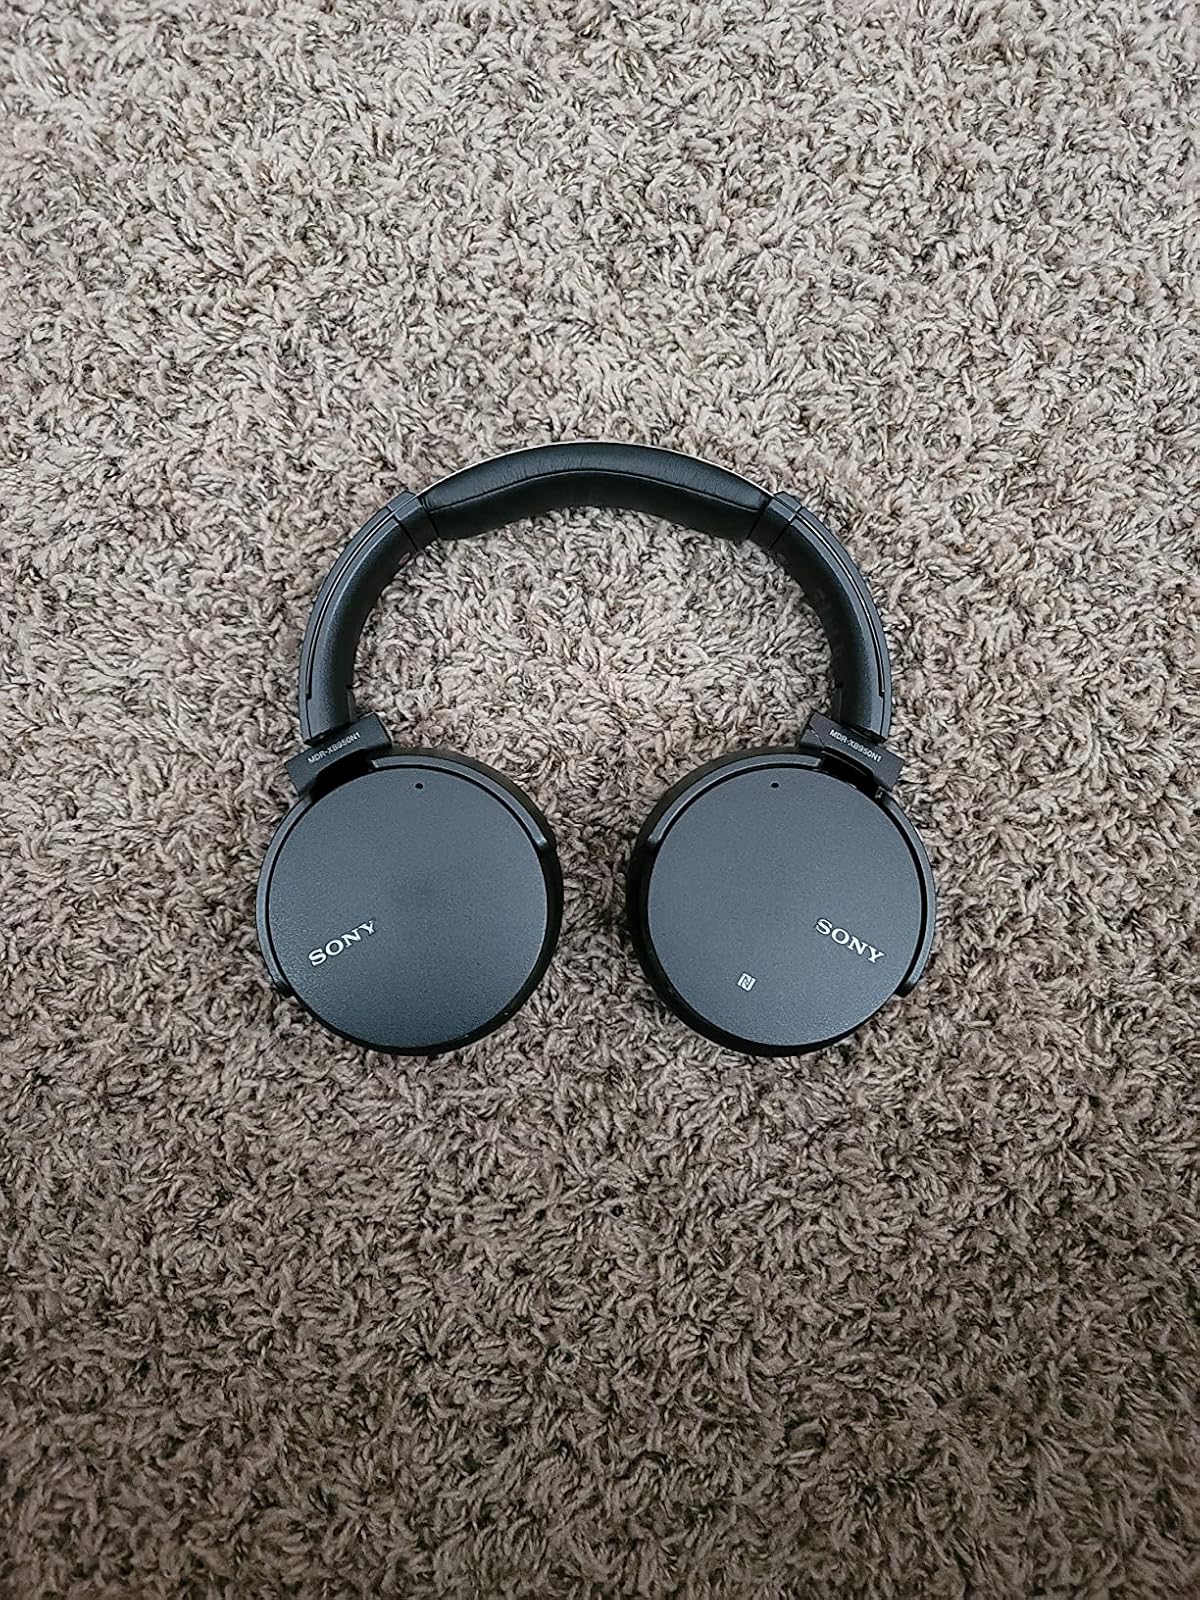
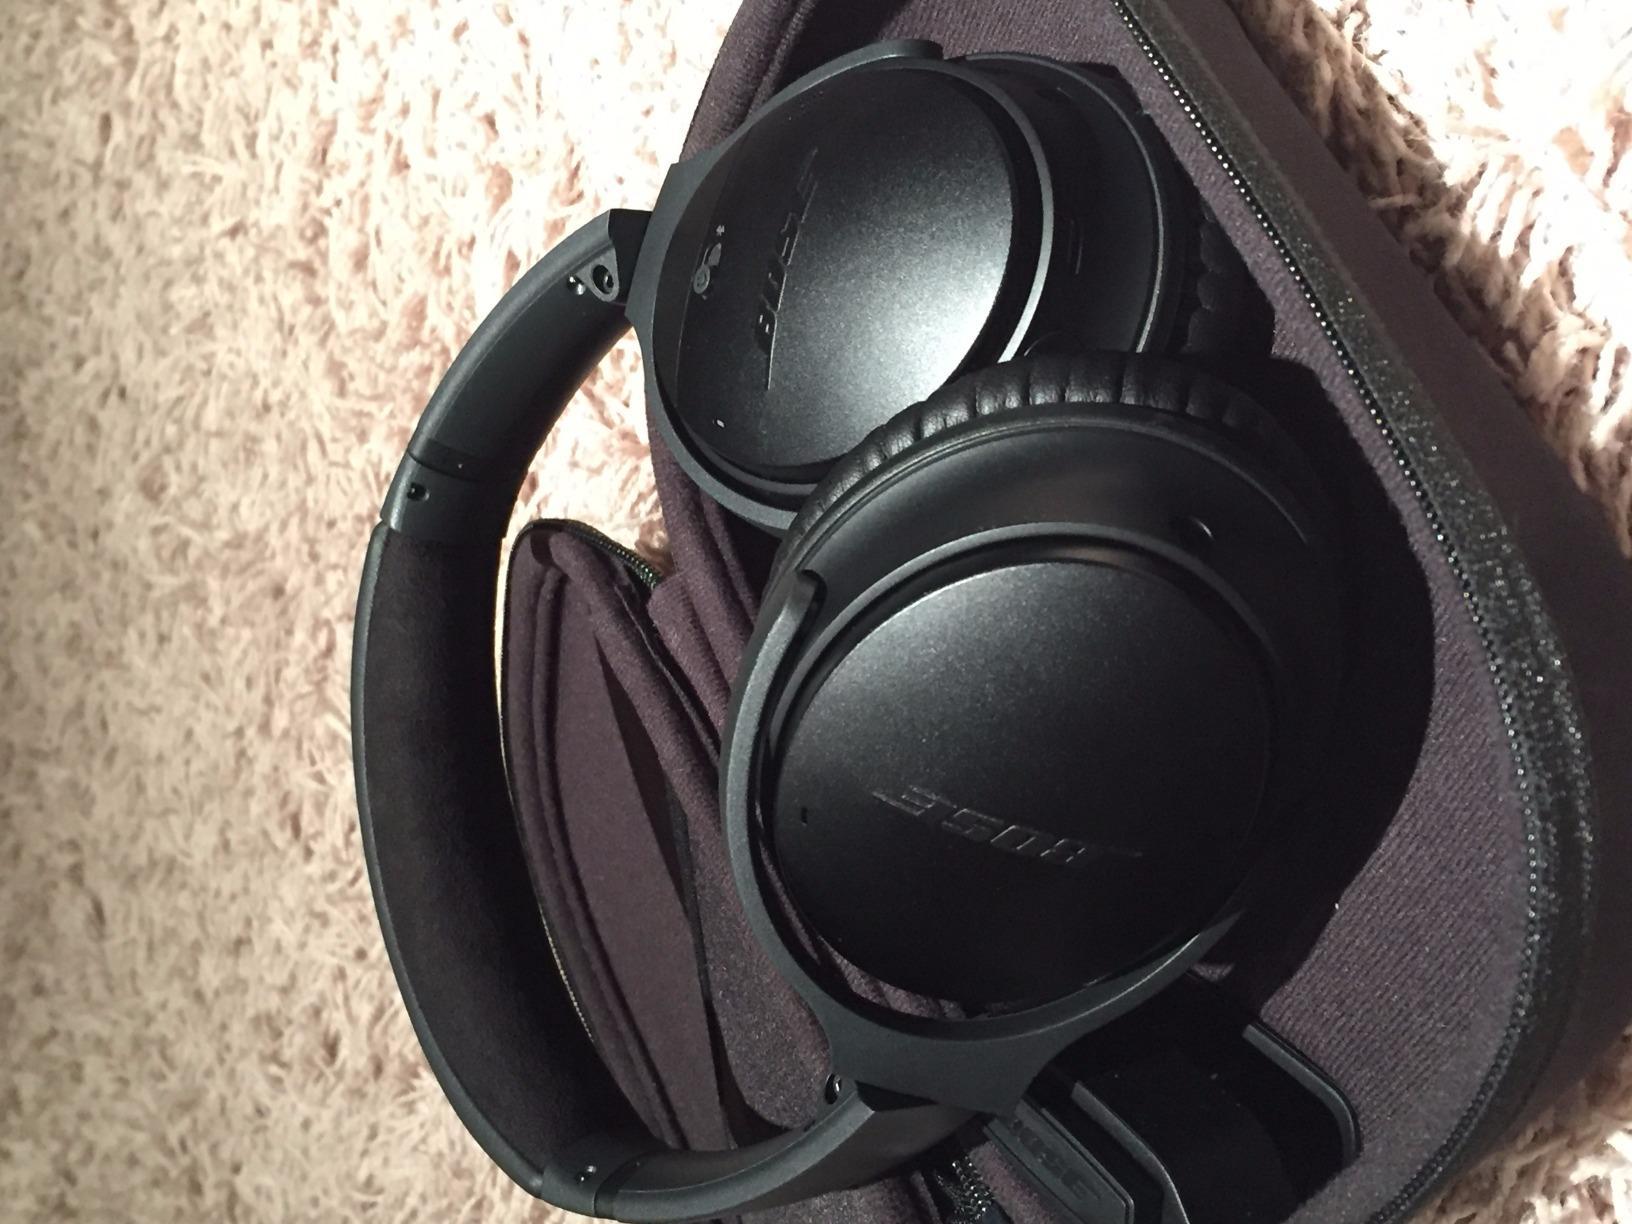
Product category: headphones
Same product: no